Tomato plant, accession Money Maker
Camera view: horizontal (90 deg, fisheye); turntable rotation: 30 degrees
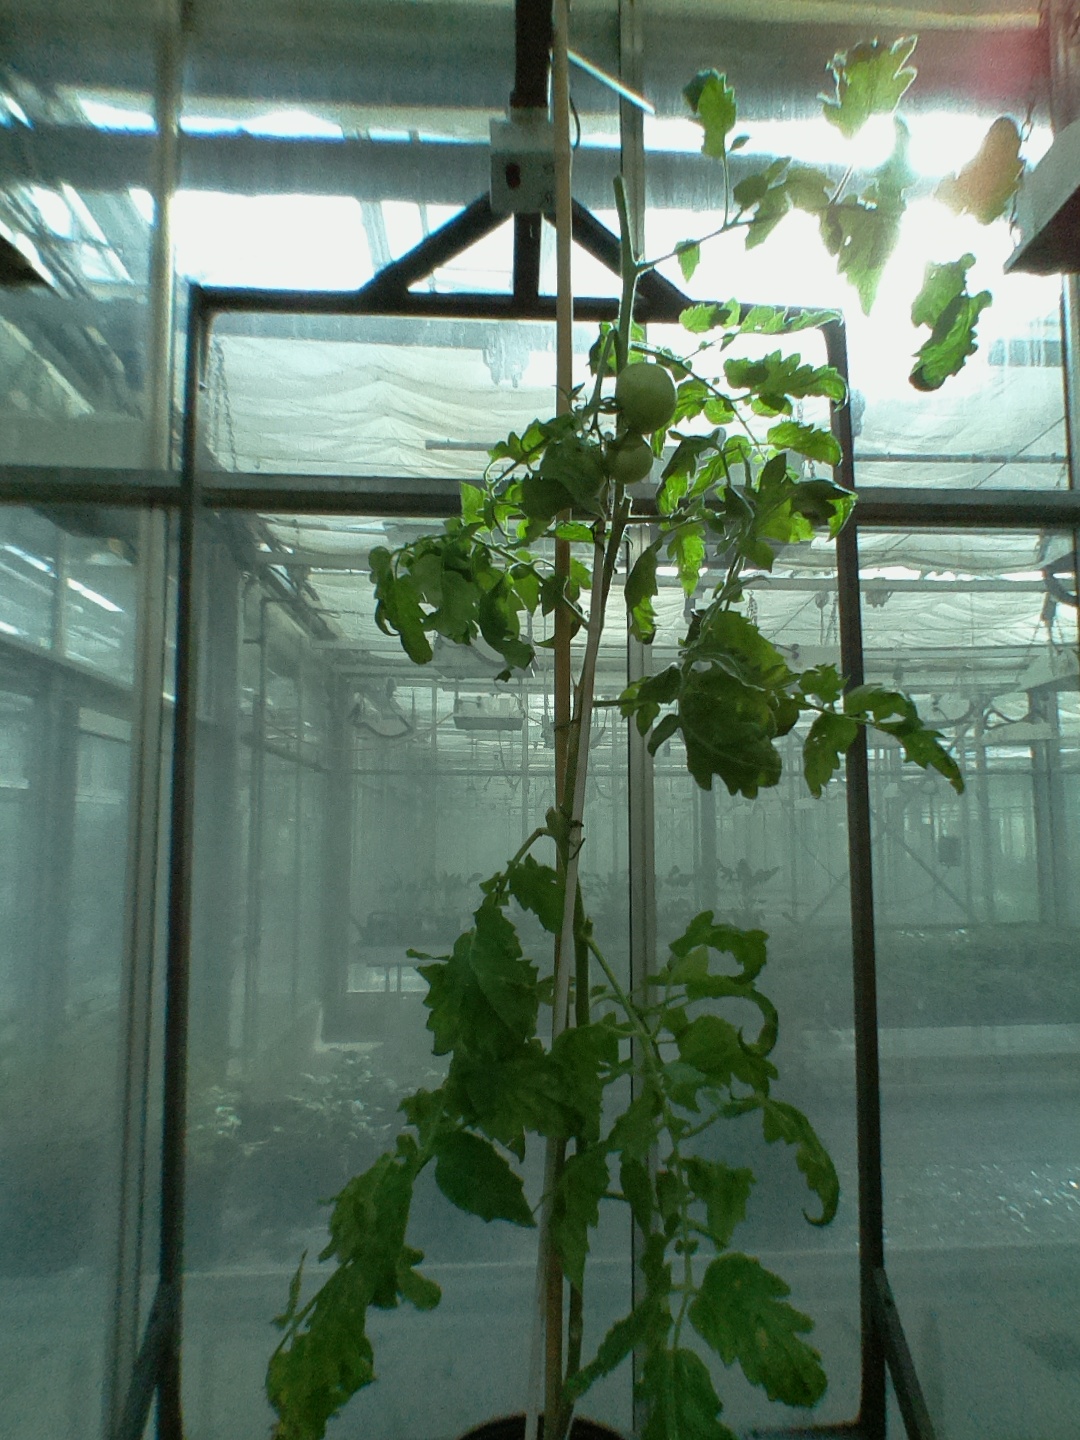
BBCH growth stage 75: 50%-60% of final fruit size